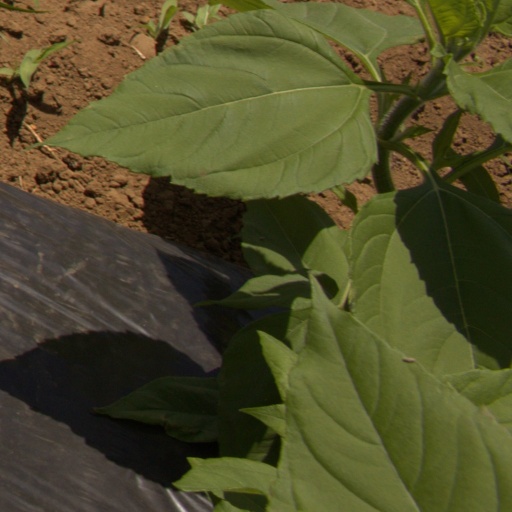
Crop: Jerusalem artichoke